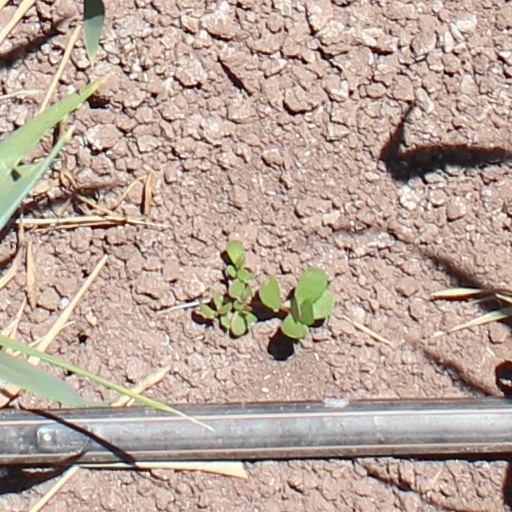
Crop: wheat